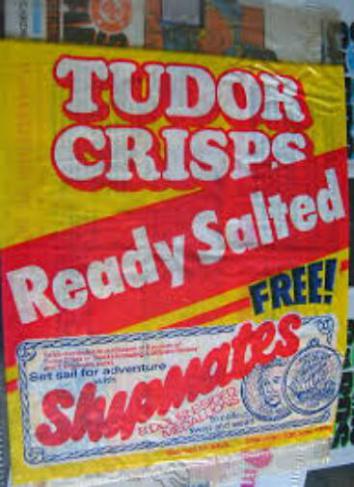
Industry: Food